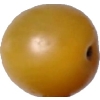
Label: tomato_cherry_yellow